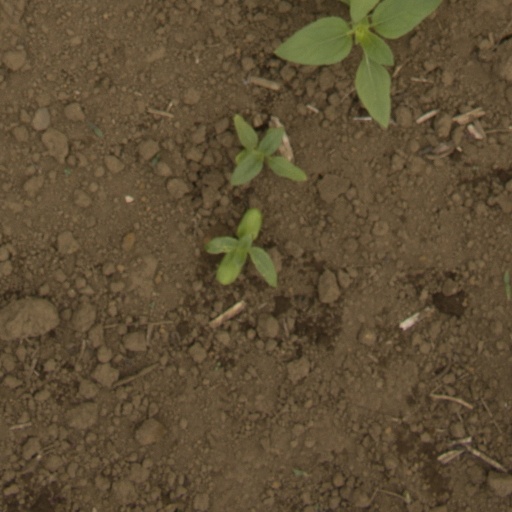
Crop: Jerusalem artichoke